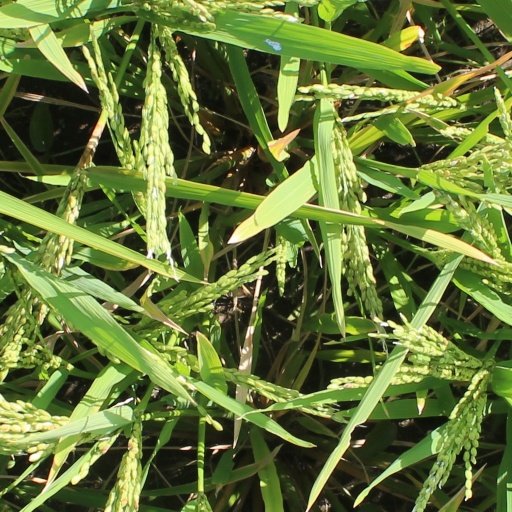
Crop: rice